Janet Jackson videography

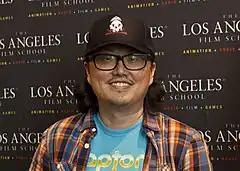
Joseph Kahn studied Jackson's music videos prior to becoming a director.

"Got 'til It's Gone" displayed a stark contrast from Jackson's mainstream image; portraying a pre-Apartheid celebration upon the freedom of slavery. It won a Grammy Award for "Best Short Form Music Video". "Together Again" incorporated a savanna atmosphere, tribal attire, and spiritual theme; inspiring Rihanna's "Where Have You Been". The premise of "Go Deep" depicts a teenage fan who dreams she arrives at his house for a party. "Every Time" gained controversy for nudity within its bath tub scenes, and was later compared with Britney Spears' "Everytime" and Rihanna's "Stay". "Doesn't Really Matter" became the first of director Joseph Kahn's videos to incorporate futuristic Japanese imagery; also being among the ten most expensive videos in history. Elements of its "high-tech" Japanese city, mobile architecture, and choreography would influence various artists, including videos from Britney Spears, Mariah Carey, and Jessica Simpson.